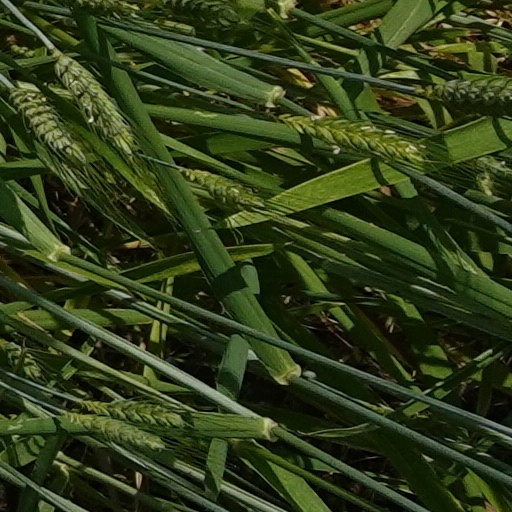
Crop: wheat